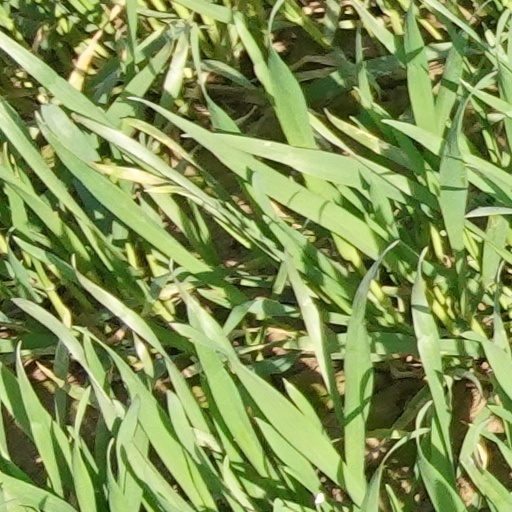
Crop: wheat